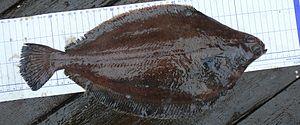
Les Pleuronectidae sont une famille de poissons plats incluant notamment les plies, les limandes, les flets et les flétans.